Carea Leonés

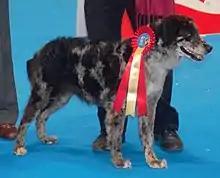
A Carea Leonés at a dog show.

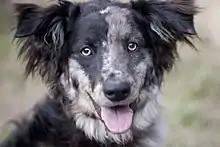
A Carea Leonés with yellow eyes. It is common to see these dogs with blue or yellow eyes.

Their coat is smooth and short or moderate length and slightly wavy, and ranges from black to dark liver or merle with white and or tan trim.